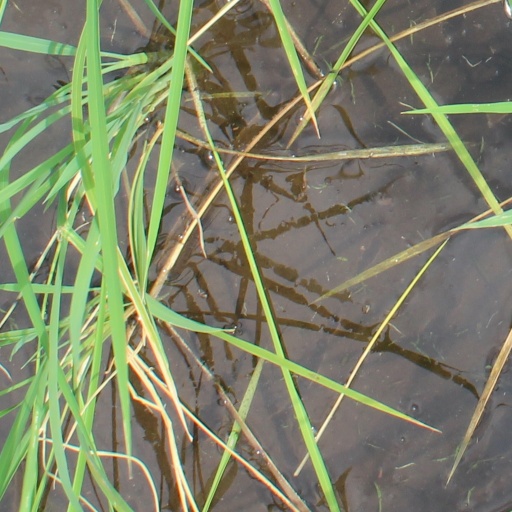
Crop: rice